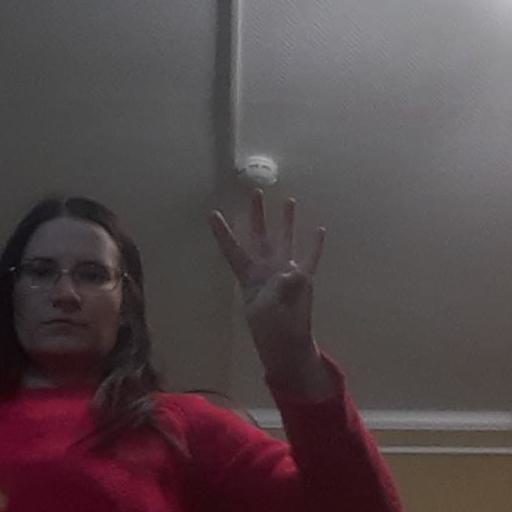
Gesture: four